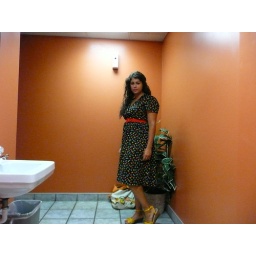
in the bathroom of a car dealership